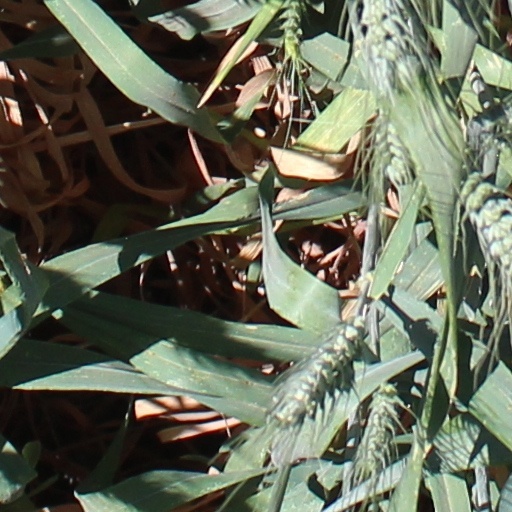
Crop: wheat